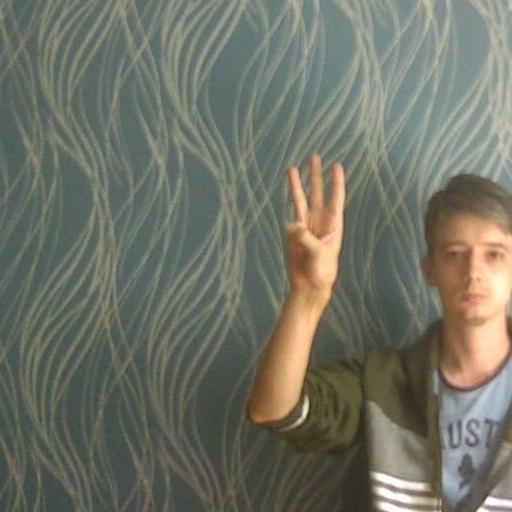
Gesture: three